Religion in Denmark

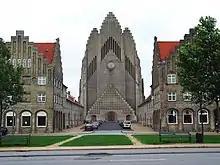
Grundtvig's Church in Copenhagen

According to official statistics from January 2019, 74.7% of the population of Denmark are members of the Evangelical Lutheran Church of Denmark, the country's state church since the Reformation in Denmark–Norway and Holstein, which is designated "the Danish people's church" by the 1848 Constitution of Denmark. Among those who report Danish ancestry (as opposed to persons of recent immigrant descent), there has been a decline in the proportion who are members of the National Church, from approx. 90% in 1985 to 75.9% in 2017.